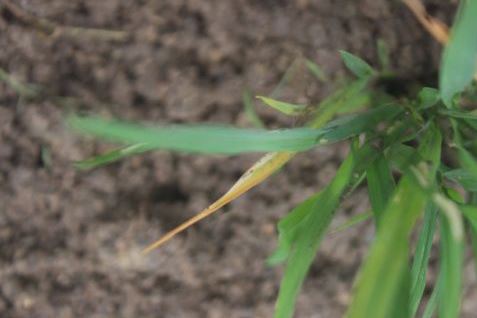
Disease: Tungro